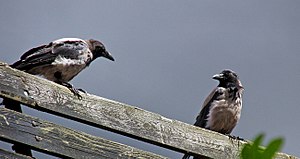
Gråkrage
Unge gråkrager.
Gråkragen er en cirka 47 centimeter stor kragefugl, der yngler i det nordvestlige og centrale Europa og i Mellemøsten. Det er en almindelig ynglefugl i Danmark, hvor den findes både på landet og i byerne. Dens stemme er et hæst kraa-kraa-kraa, der har givet fuglen dets navn.